United Nations Security Council Resolution 679

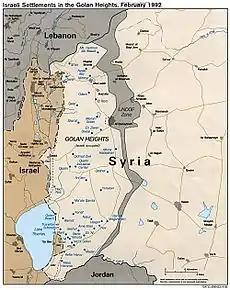
UNDOF zone

United Nations Security Council resolution 679, adopted unanimously on 30 November 1990, after considering a report by the Secretary-General regarding the United Nations Disengagement Observer Force (UNDOF), the Council noted its efforts to establish a durable and just peace in the Middle East.